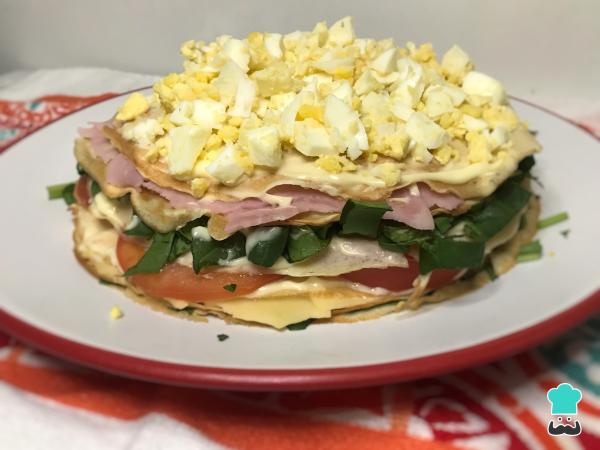
Coloca el último panqueque y úntalo con mayonesa. Por último, decora tu torre con el huevo duro picado. Déjalo enfriar 15-20 minutos en congelador tapado o 2 horas en heladera. Su sabor será aún más rico si lo haces de un día para otro. Sírvelo como entrante o como plato principal con una abundante ensalada. Disfruta de esta torta salada de panqueques y cuéntanos en los comentarios qué te ha parecido esta receta.